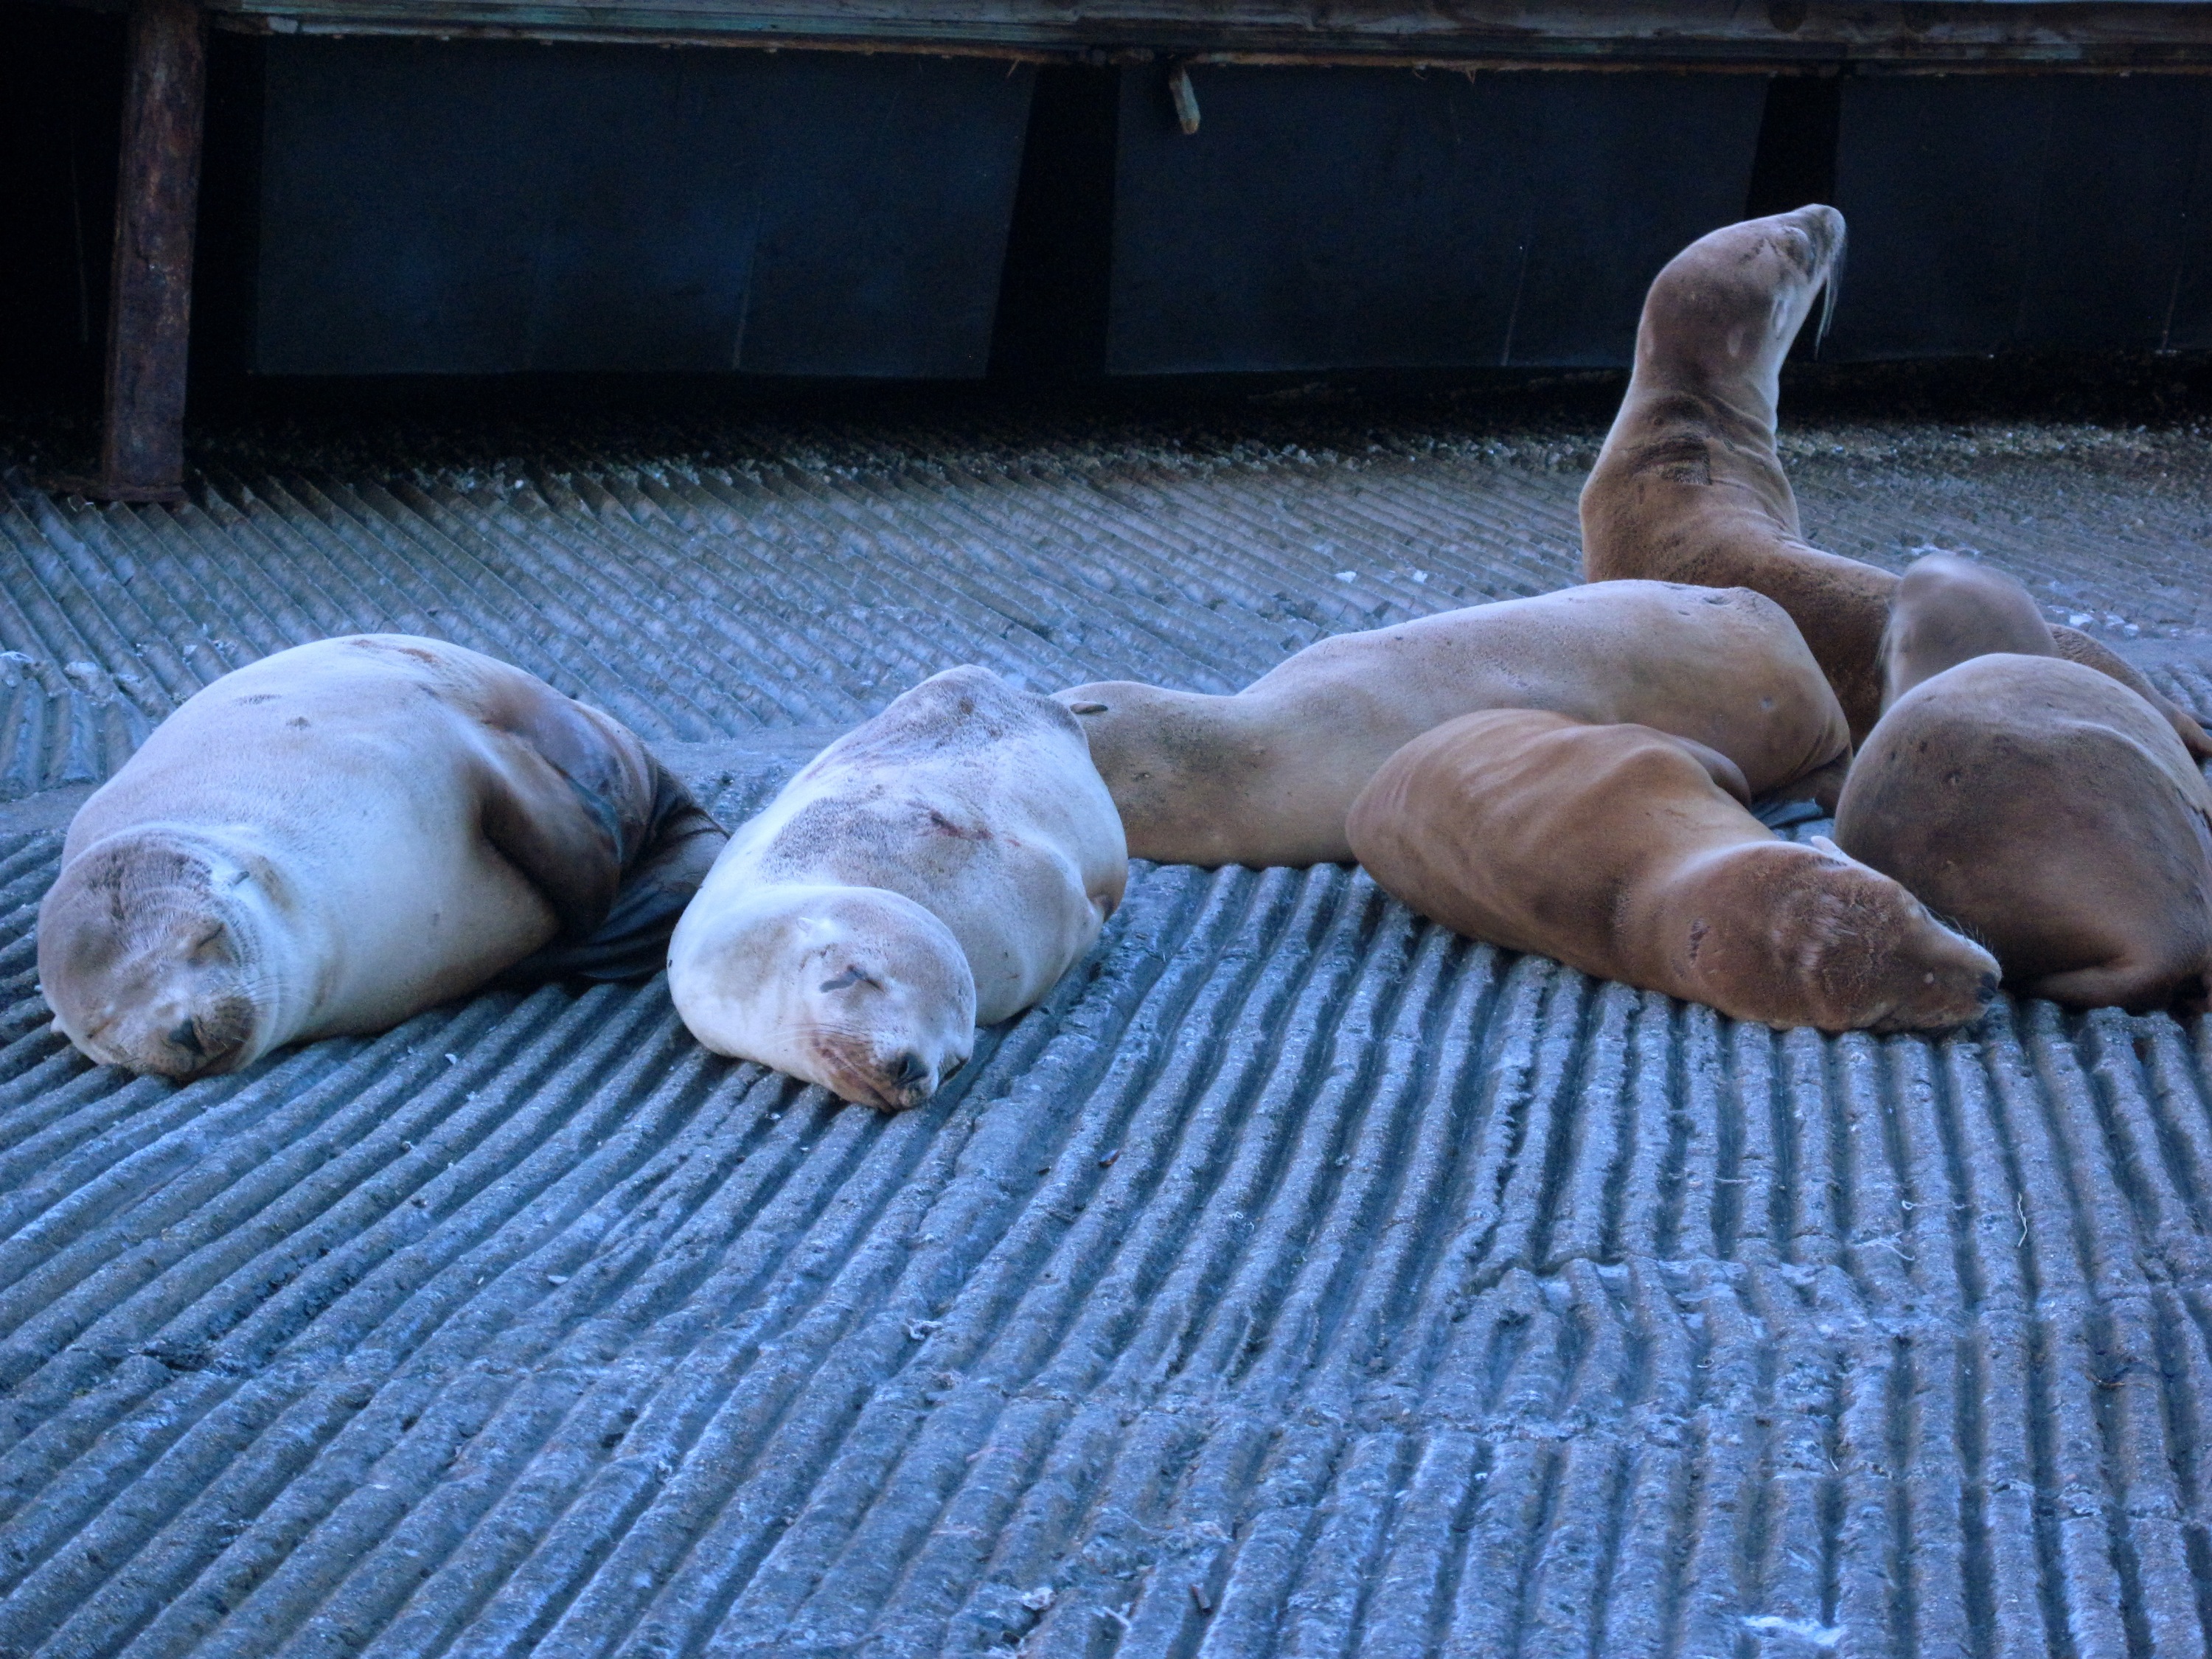
puppy, dog, cat, mammal, seals, vertebrate, monterey, nmc2009, marine mammal, dog like mammal